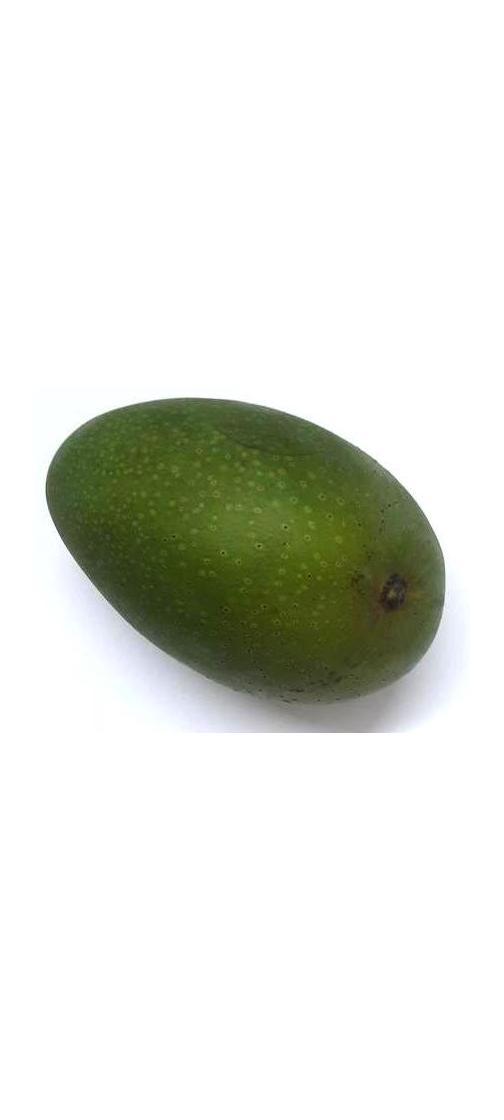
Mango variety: Ashshina Zhinuk